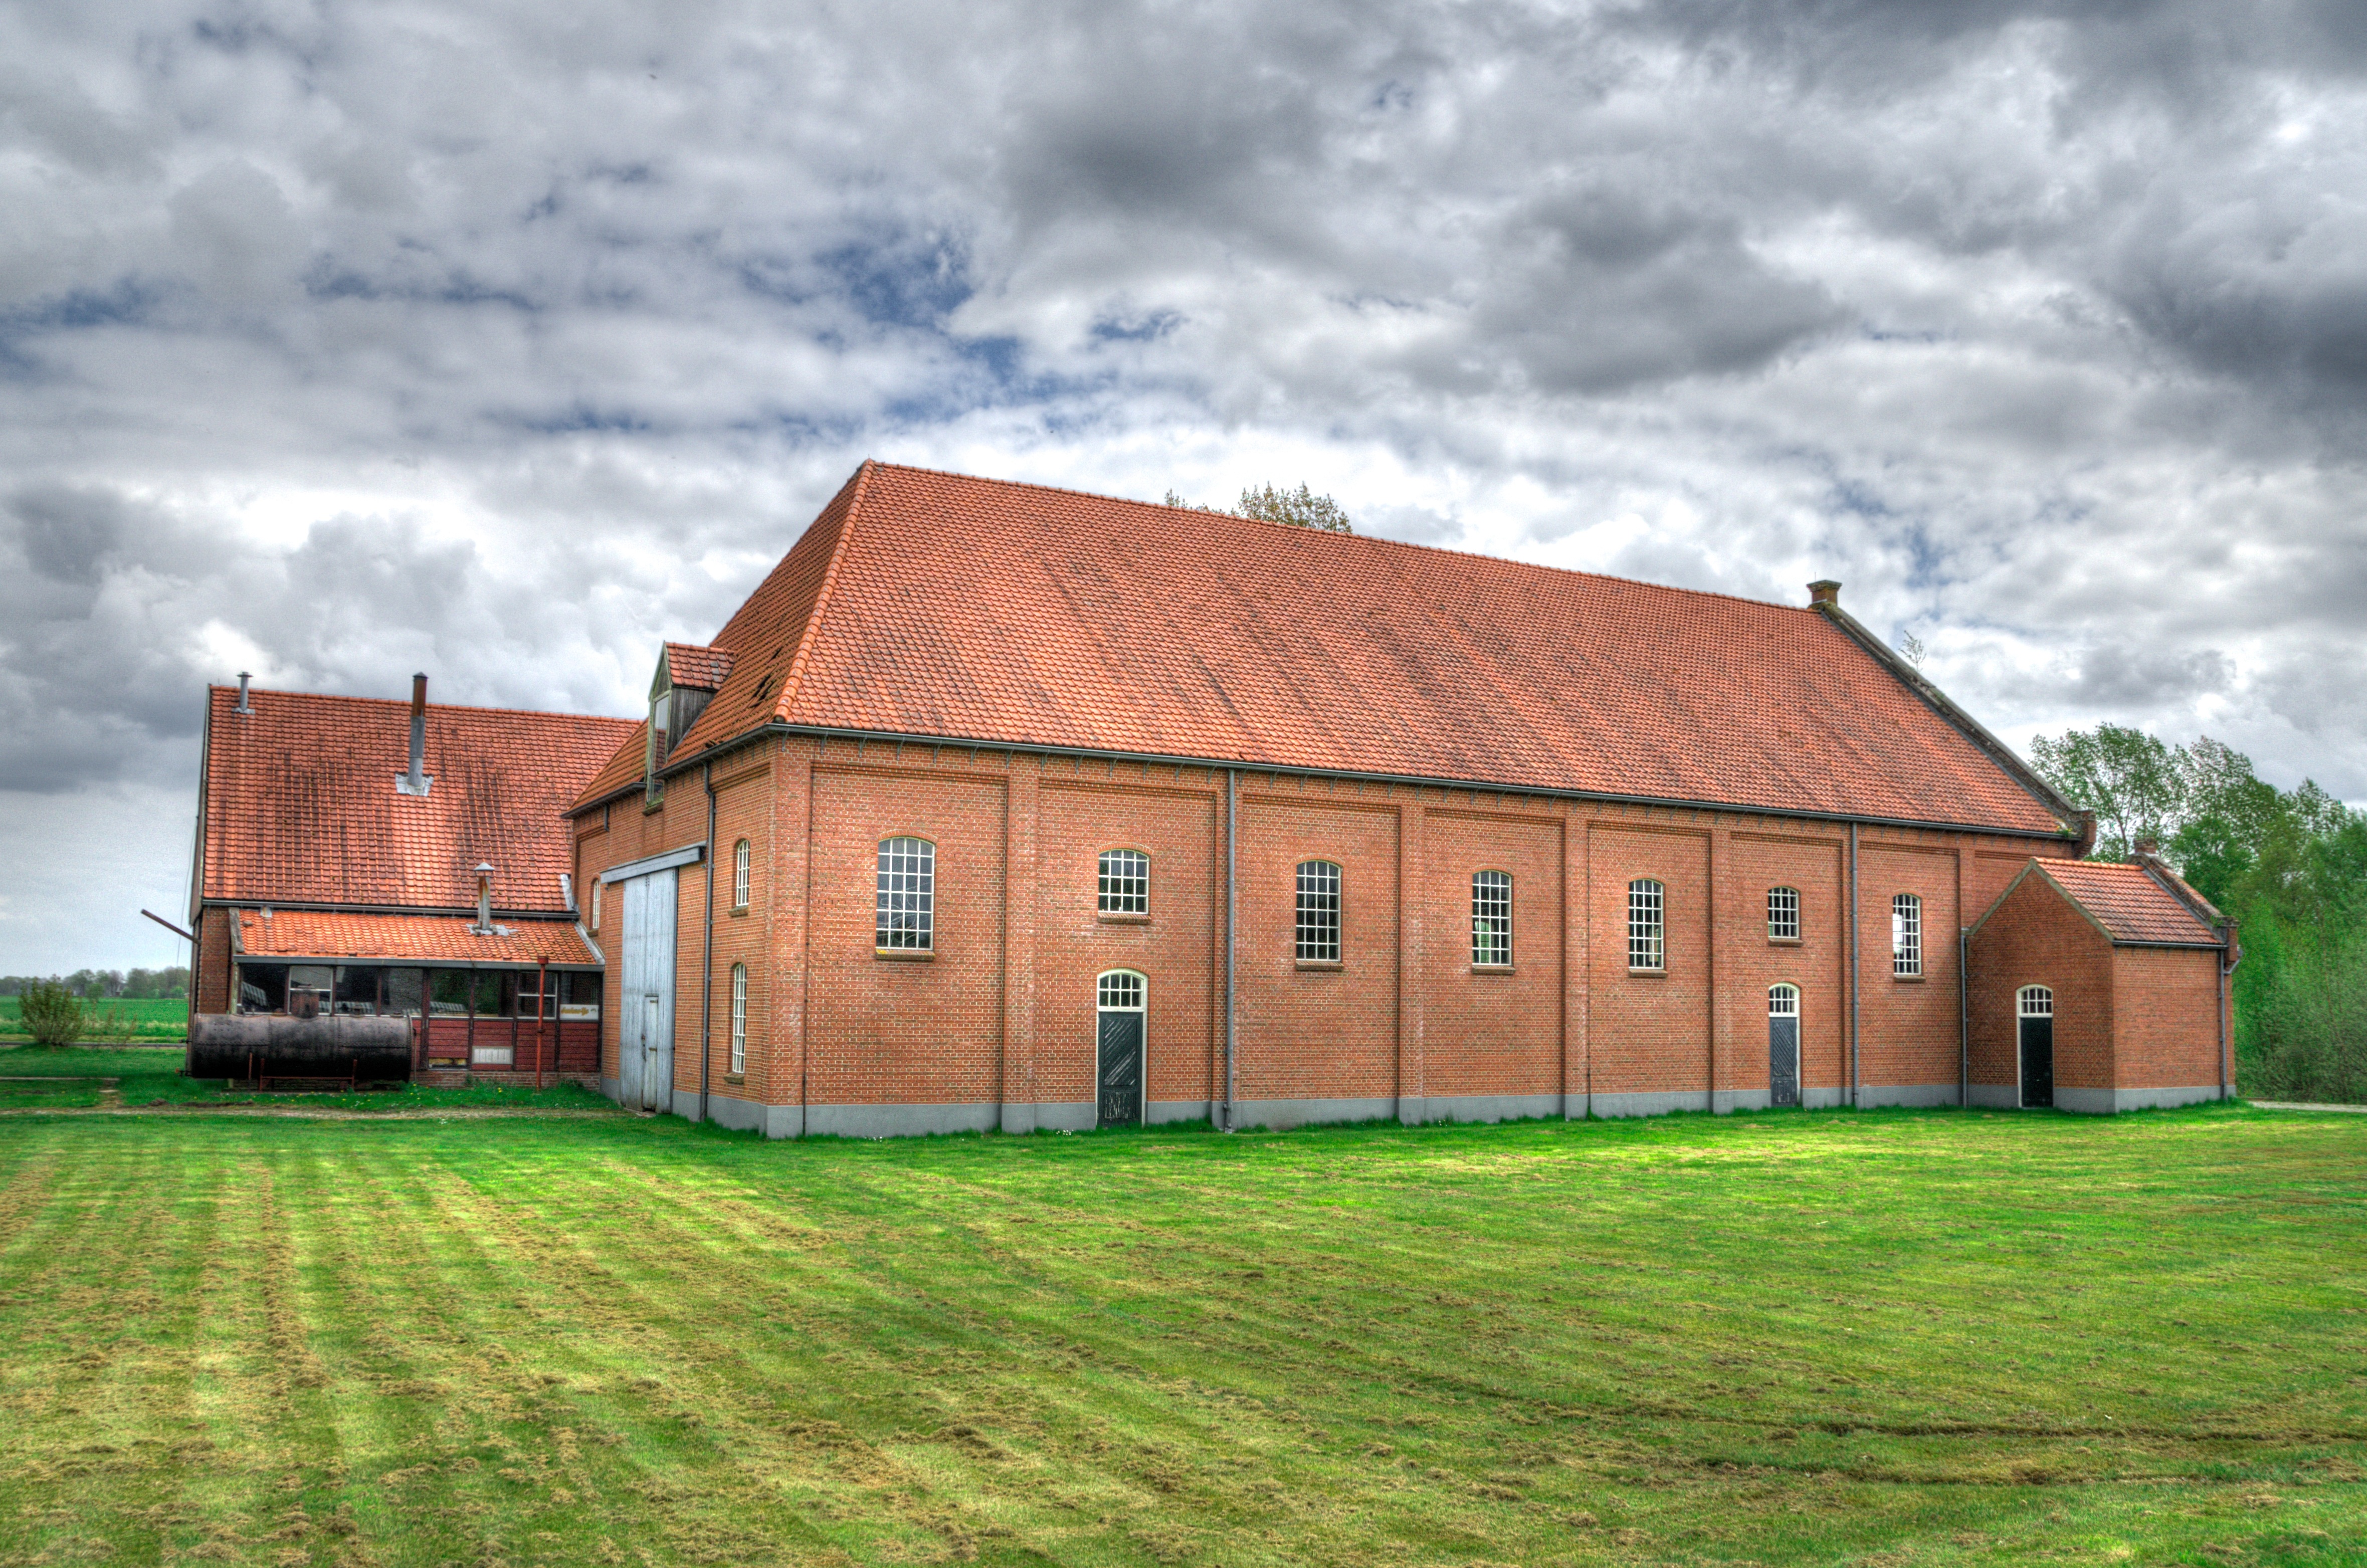
architecture, plant, farm, house, building, old, barn, broken, chimney, industrial, abandoned, property, factory, blue, church, empty, industry, manufacturing, netherlands, farmhouse, estate, production, groningen, gone, red brick, real estate, rural area, veendam